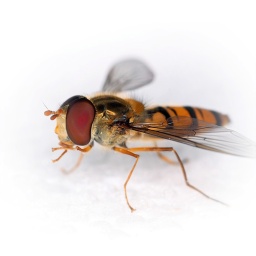
Landed on a white box in my garden.Shot with a Canon 450D and Sigma 105mm EX DG with a Marumi ring flash.